Variable star

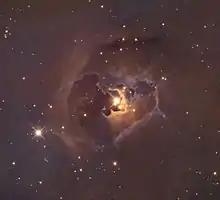
Herbig Ae/Be star V1025 Tauri

Variability of more massive (2–8 solar mass) Herbig Ae/Be stars is thought to be due to gas-dust clumps, orbiting in the circumstellar disks.